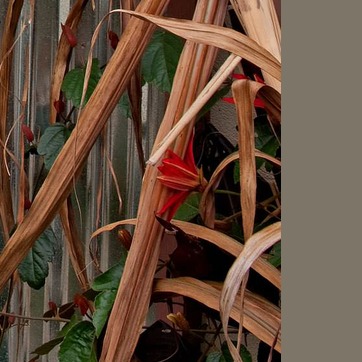
Material: foliage